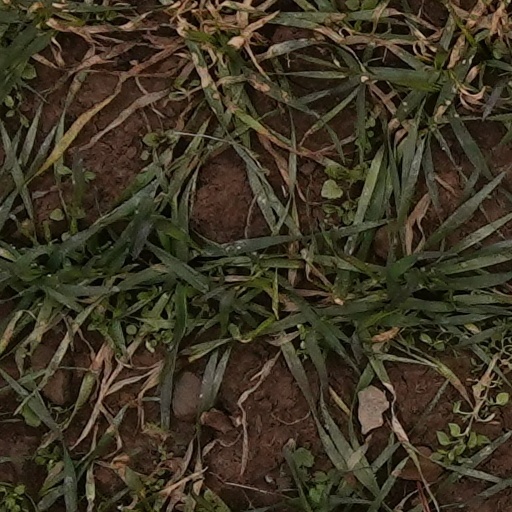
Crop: wheat